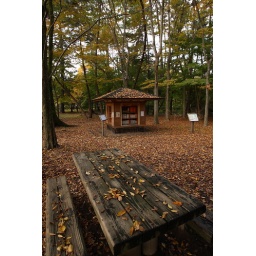
A tiny library in the forest